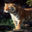
Label: tiger